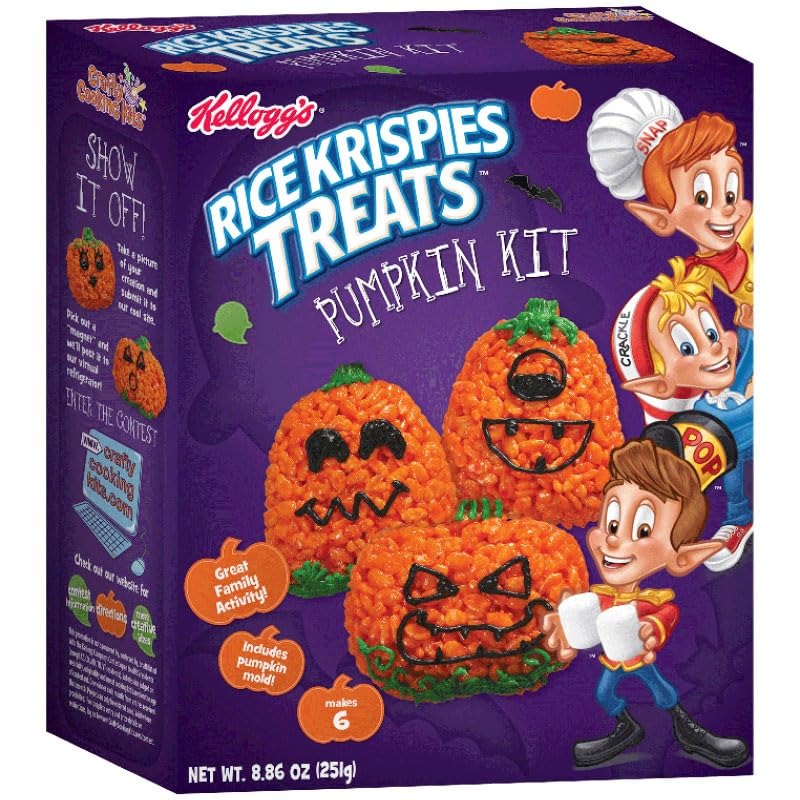
Item Name: Brand Castle Llc Rice Krispy Pumpkin Kit
Bullet Point 1: A complete party or family activity kit including pumpkin molds, rice krispies cereal, mini marshmallows, food coloring and icing pens.
Bullet Point 2: Includes special 3D plastic mold with with two pumpkin shapes.
Bullet Point 3: Includes 2 colored icing pens and orange food color gel to make the perfectly colored pumpkin treats.
Bullet Point 4: All you need to add is 3 tablespoons of butter. Makes 6 treats
Product Description: Make spooky treats this Halloween! This kit includes a reusable plastic mold with two pumpkin shapes, Rice Krispies cereal, mini marshmallows, two colored icing pens and orange food color gel. Makes 6 Rice Krispies pumpkin treats.
Value: 1.0
Unit: Count

Price: 11.97